Conway, Arkansas

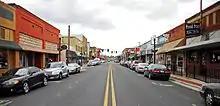
Downtown Conway

Conway operates within the mayor–city council form of government. The mayor is elected by a citywide election to serve as the city's chief executive officer (CEO) by presiding over all city functions, policies, rules, and laws. Once elected, the mayor also allocates duties to city employees. The Conway mayoral election coincides with the election of the President of the United States. Mayors serve four-year terms and can serve unlimited terms.